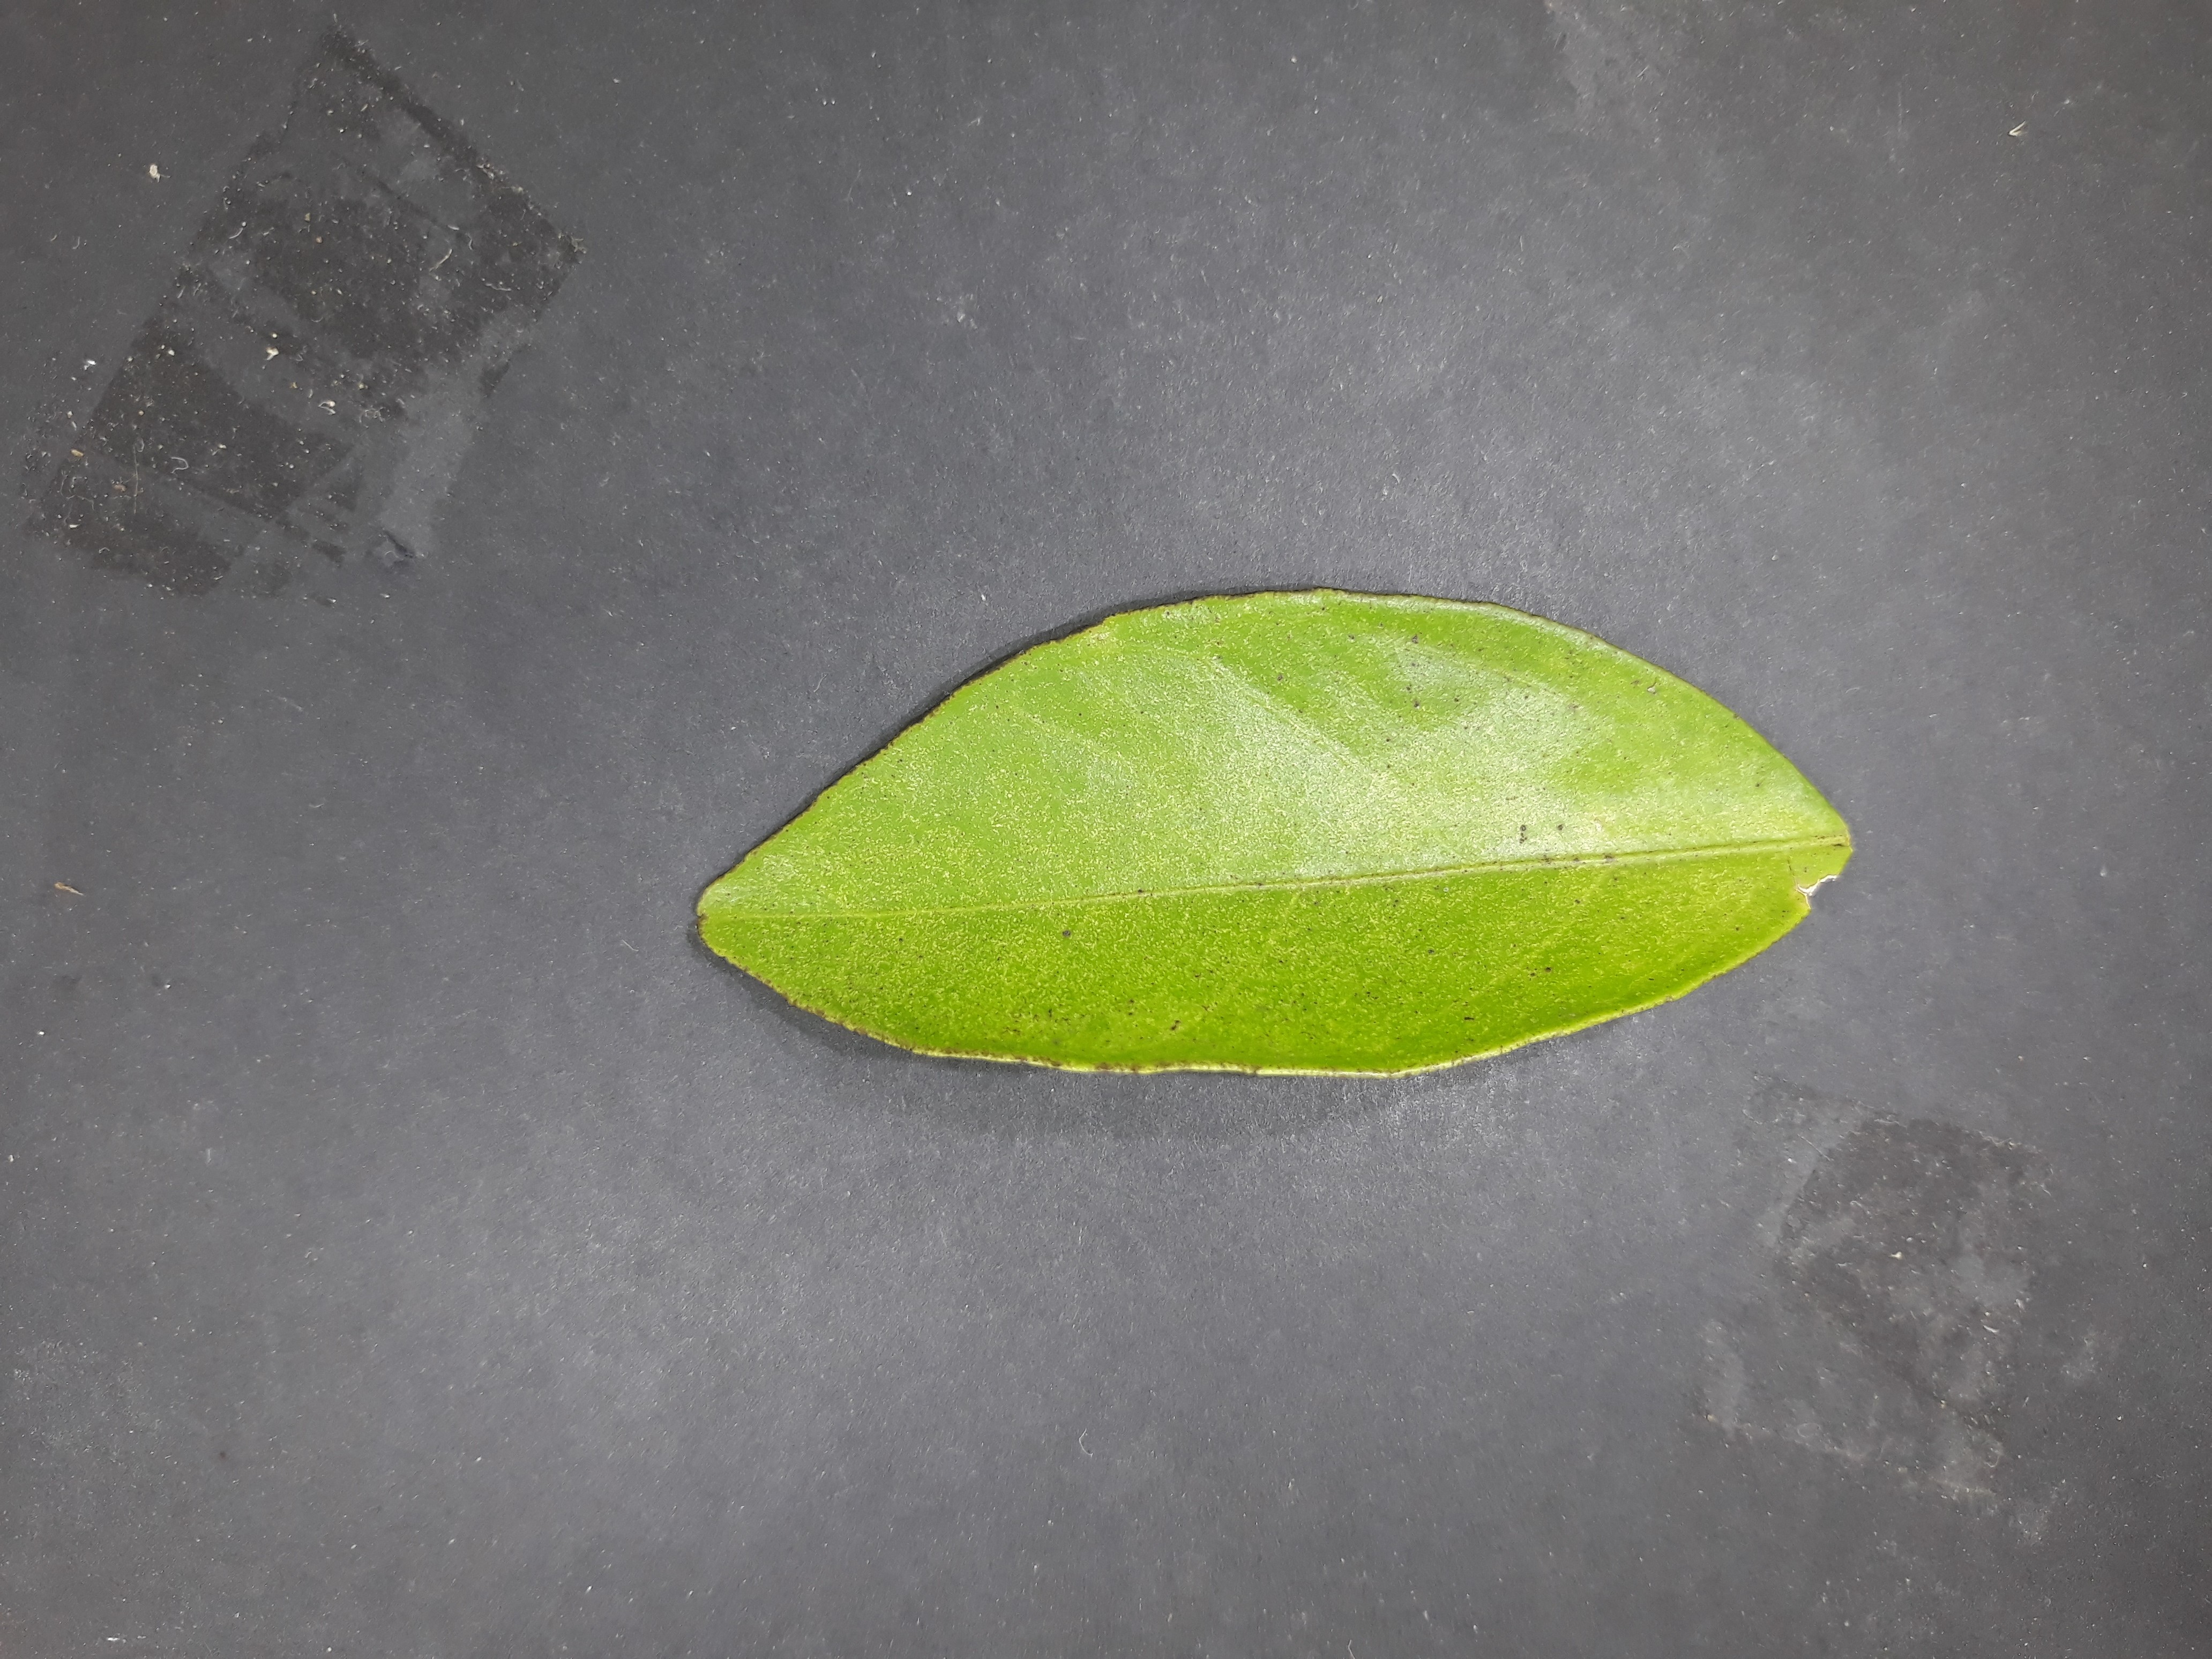
Label: Texas_mite